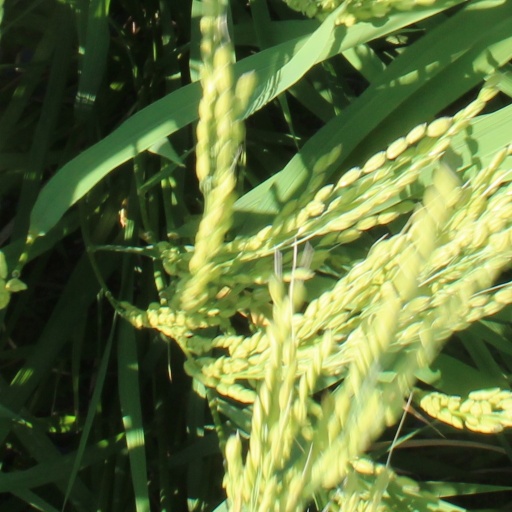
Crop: rice